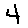
Label: 4